Global Human Rights Defence

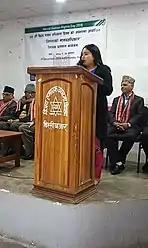

The GHRD helped organize a programme in Nepal for the advocacy of rights for women. Ms. Sukomal Bhattarai delivered a speech on the case of Nirmala, a 13-year-old girl who was raped and murdered. She used this case to spread a message that highlighted the prevalence of gender and religion based violence. In total 8 speeches were delivered and a panel of notables and 80 guests were present at the event.